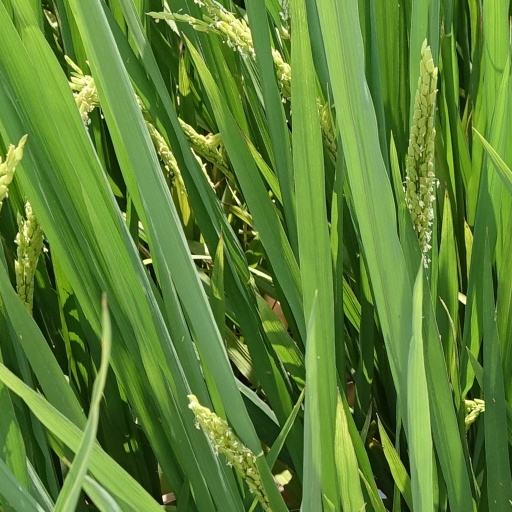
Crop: rice